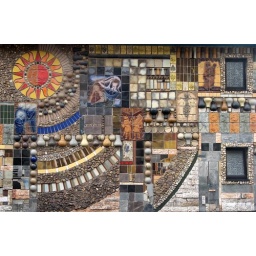
Creative building front in Cond - across the river from Cochem